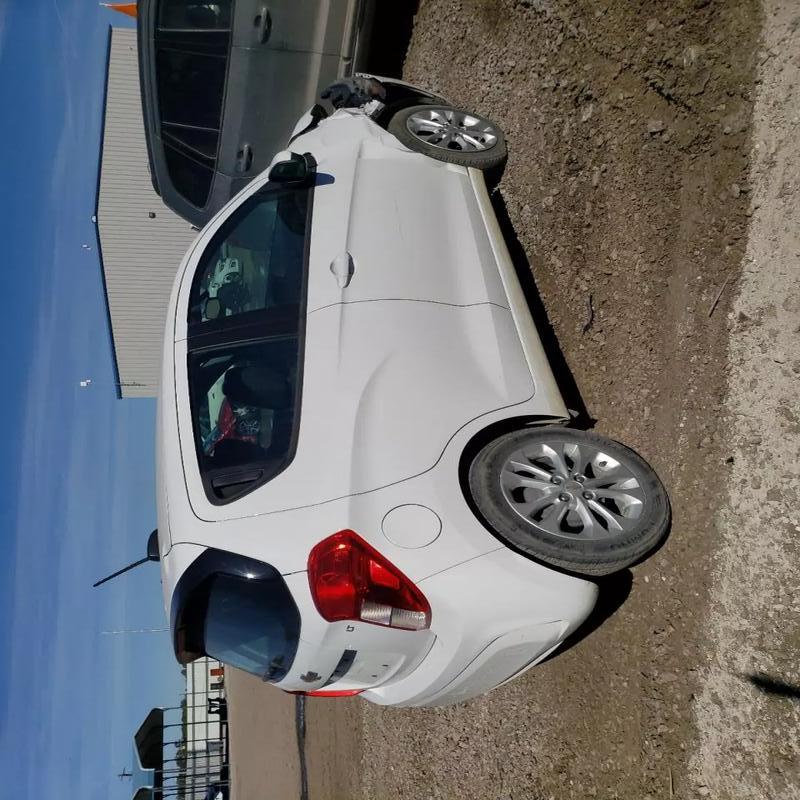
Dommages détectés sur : plaque d'immatriculation avant, pare-choc avant, feu avant droit, feu avant gauche, aile avant droite, porte avant droite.
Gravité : majeur